USS Yosemite (AD-19)

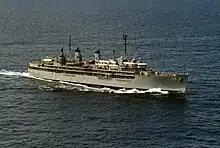
USS "Yosemite" in 1988.

On the voyage home, she took on board a badly burned West German seaman from SS "Sinclair Venezuela" and transported him to the naval hospital at Newport. On 24 October, "Yosemite's" home port was changed from Newport, Rhode Island, to Naval Station Mayport, Florida; and the destroyer tender got underway for that city three days later. The ship arrived at Mayport on the 30th and began tending ships.